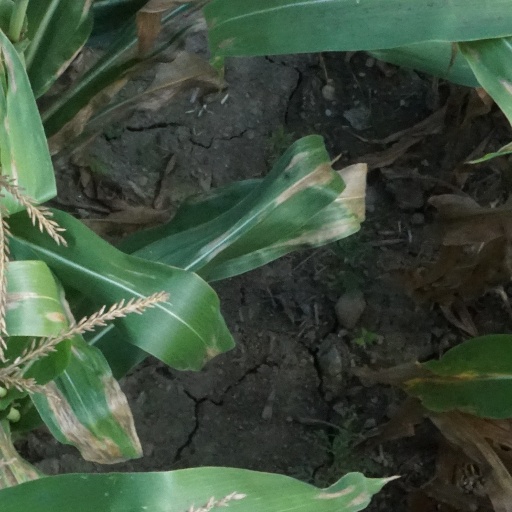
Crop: maize; corn